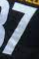
Number: 7